High-speed rail

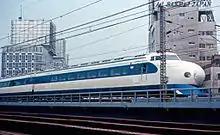
The original 0 series Shinkansen train. Introduced in 1964, it reached a speed of .

In the early 1950s, the French National Railway started to receive their new powerful CC 7100 electric locomotives, and began to study and evaluate running at higher speeds. In 1954, the CC 7121 hauling a full train achieved a record during a test on standard track. The next year, two specially tuned electric locomotives, the CC 7107 and the prototype BB 9004, broke previous speed records, reaching respectively and , again on standard track. For the first time, was surpassed, allowing the idea of higher-speed services to be developed and further engineering studies commenced. Especially, during the 1955 records, a dangerous hunting oscillation, the swaying of the bogies which leads to dynamic instability and potential derailment was discovered. This problem was solved by yaw dampers which enabled safe running at high speeds today. Research was also made about "current harnessing" at high-speed by the pantographs, which was solved 20 years later by the Zébulon TGV's prototype.